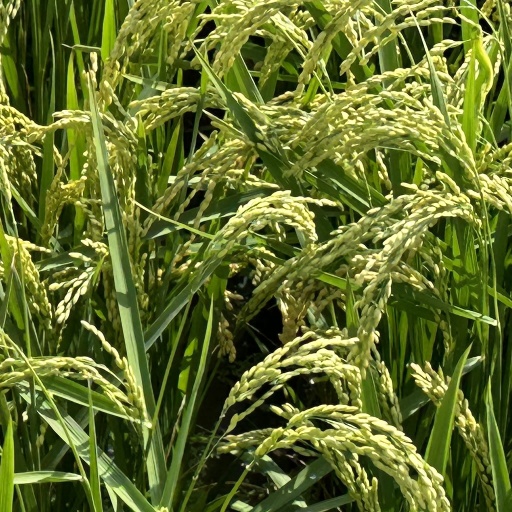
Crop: rice